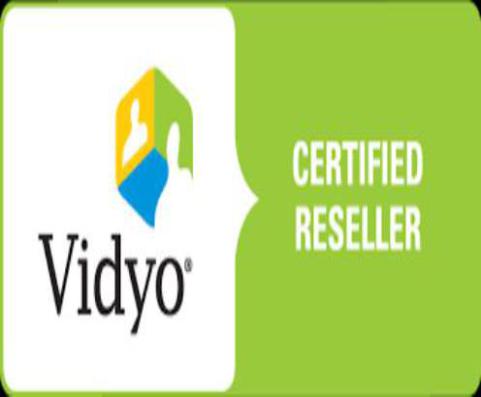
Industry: Others